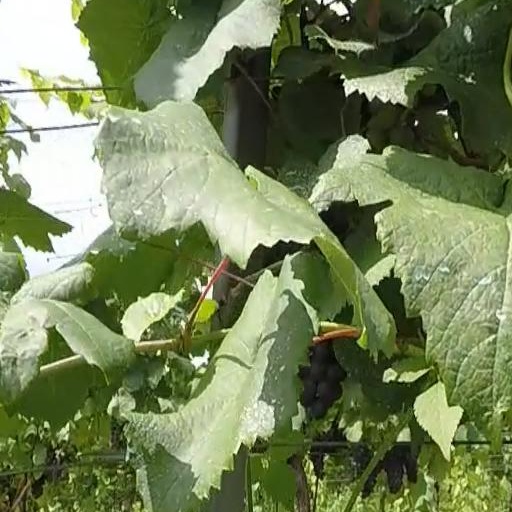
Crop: grape